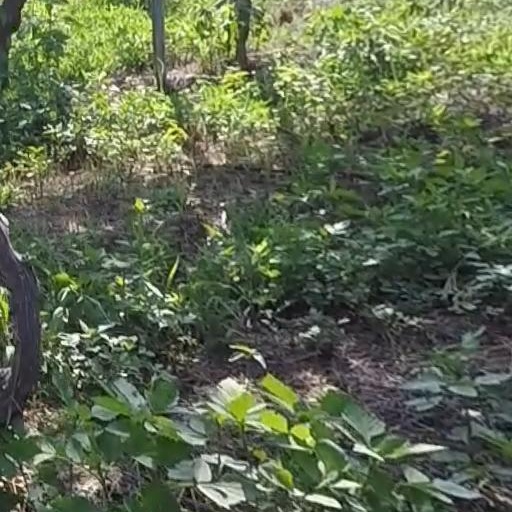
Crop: grape